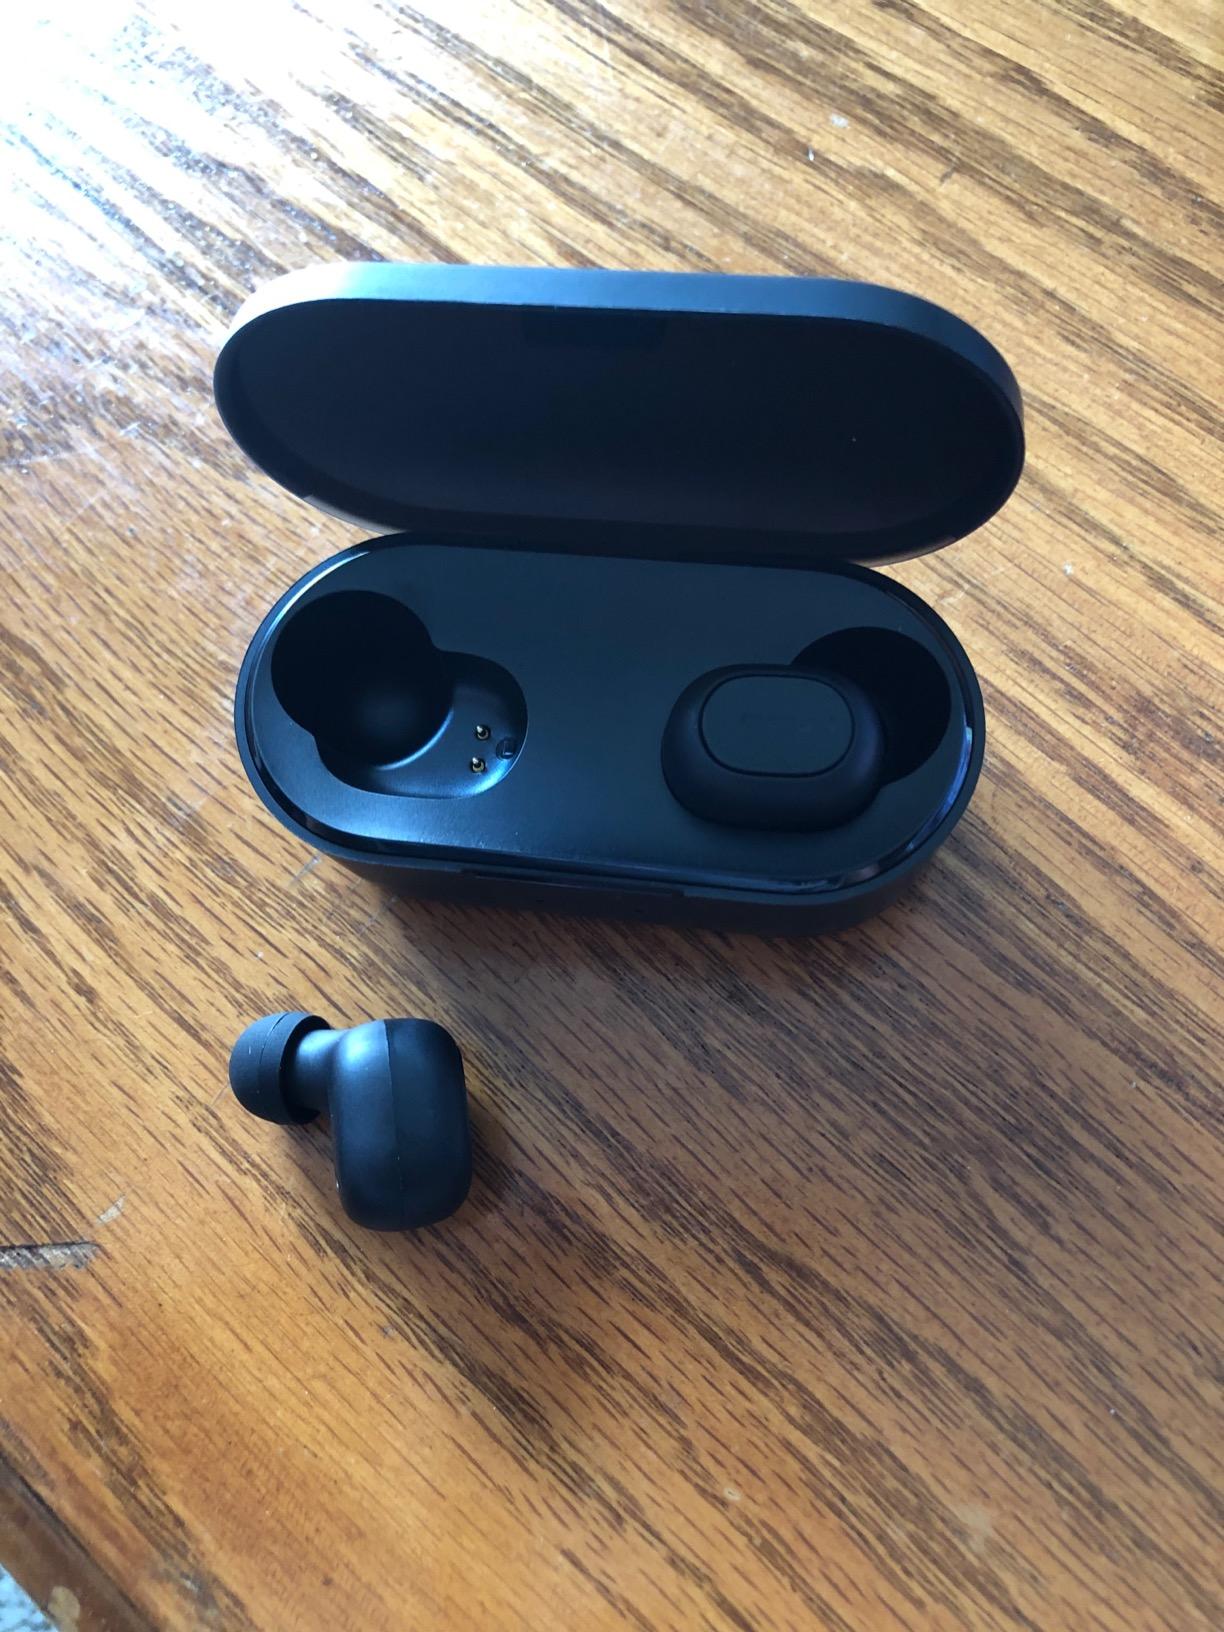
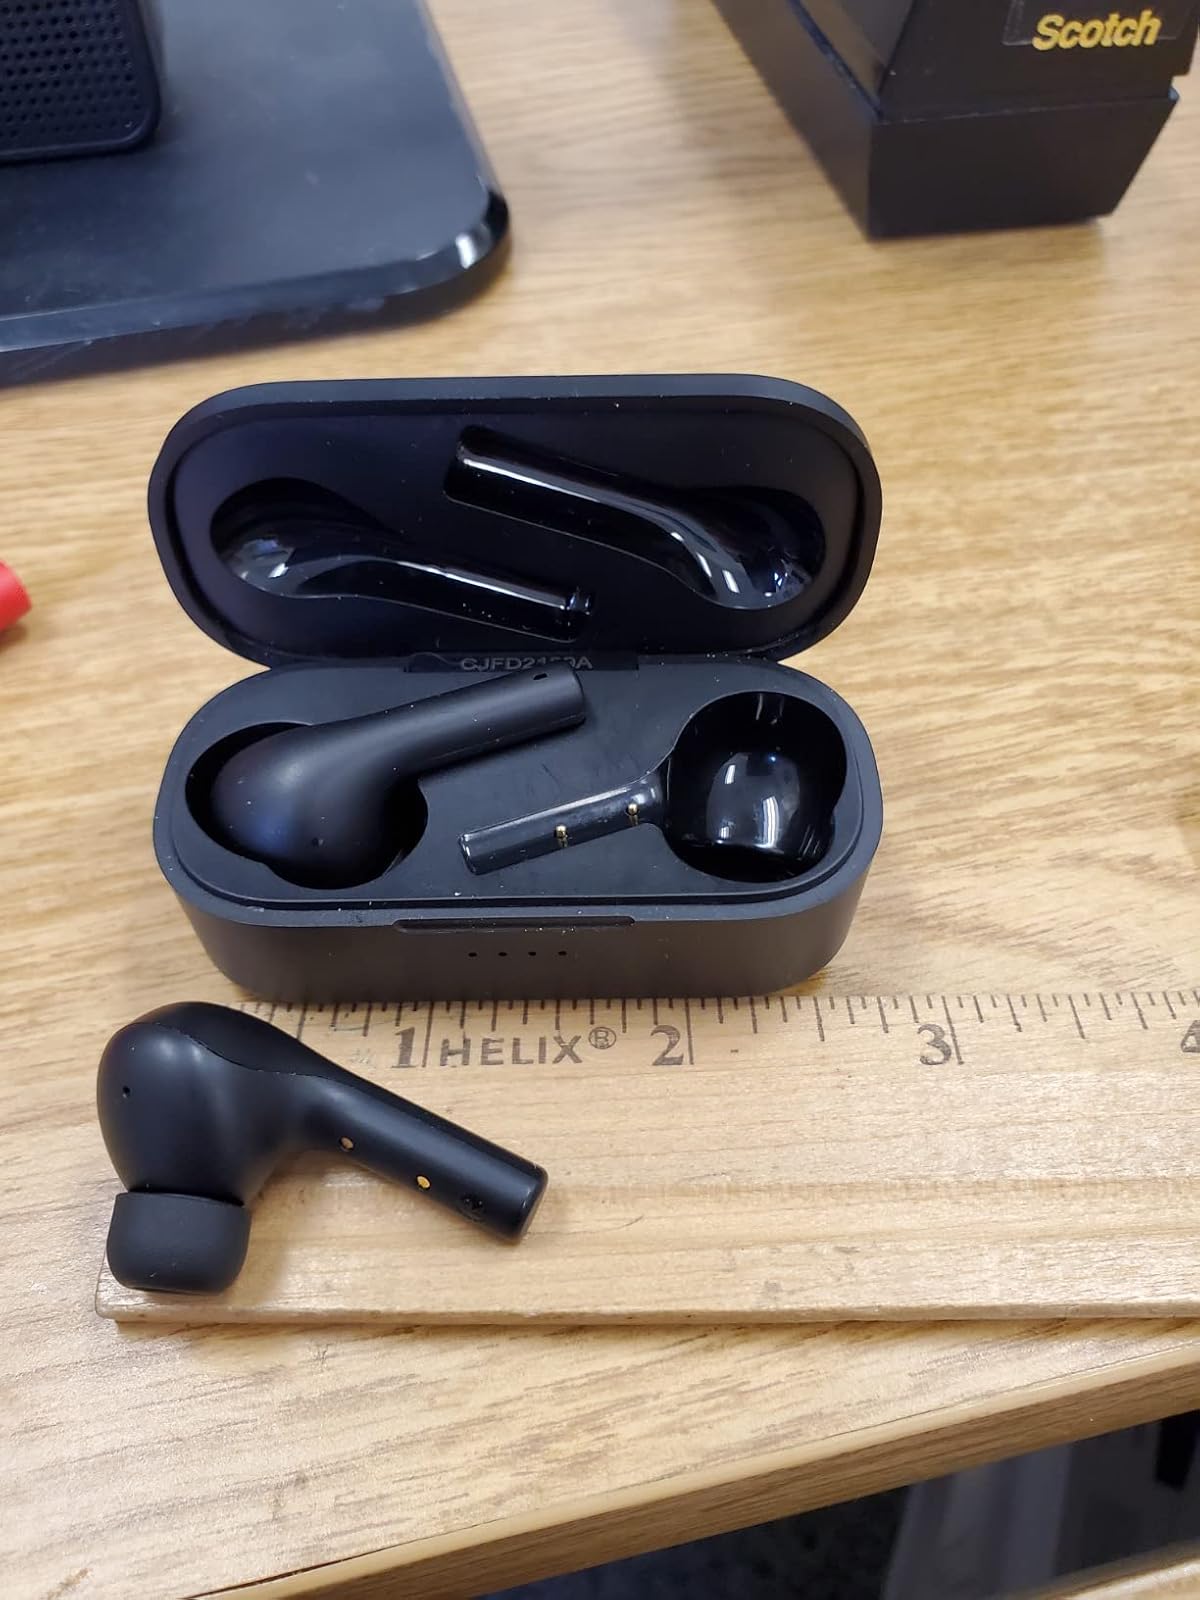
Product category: earbuds
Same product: no